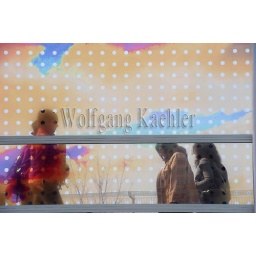
Usa, washington state, seattle, olympic sculpture park, seattle cloud cover, glass bridge by teresita fernandez, people